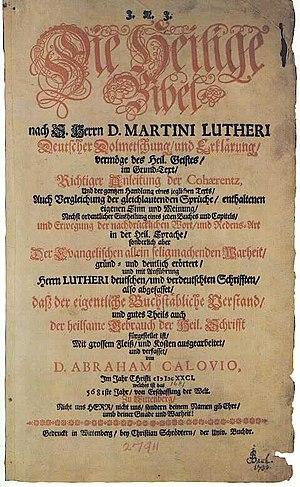
La Passion selon saint Jean, BWV 245, est une passion de Jean-Sébastien Bach. L'œuvre a été composée durant la première année où Bach était devenu cantor de l'Église Saint-Thomas de Leipzig et jouée dans le même lieu pour la première fois le Vendredi saint 1724, soit le 7 avril. Son exécution dure environ 2 heures.